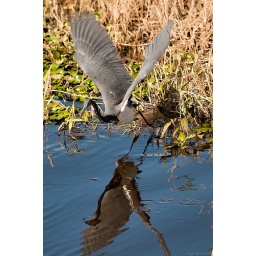
water like a mirror, a pretty bird reflected in it, just about perfect.